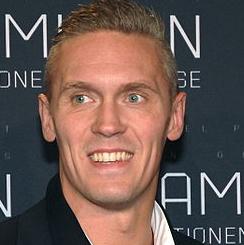
Age: 35